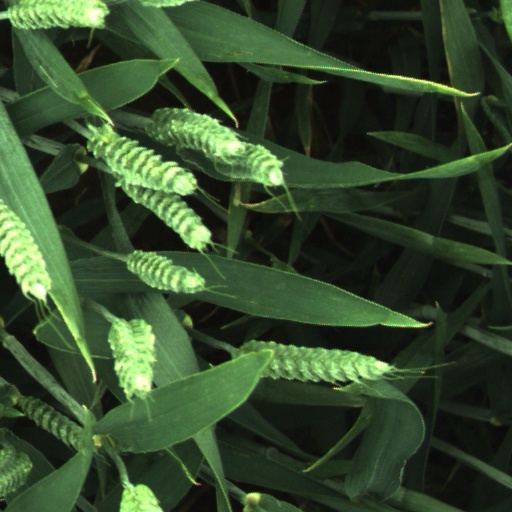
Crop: wheat